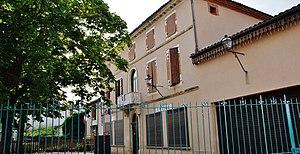
Mairie et école
Espalais est une commune française située dans le département de Tarn-et-Garonne, en région Occitanie.